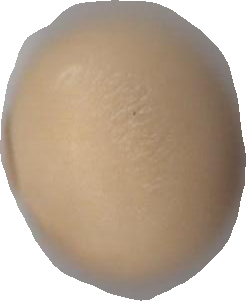
Variety: Dega